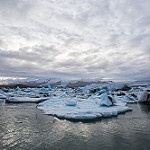
Scene: Outdoor